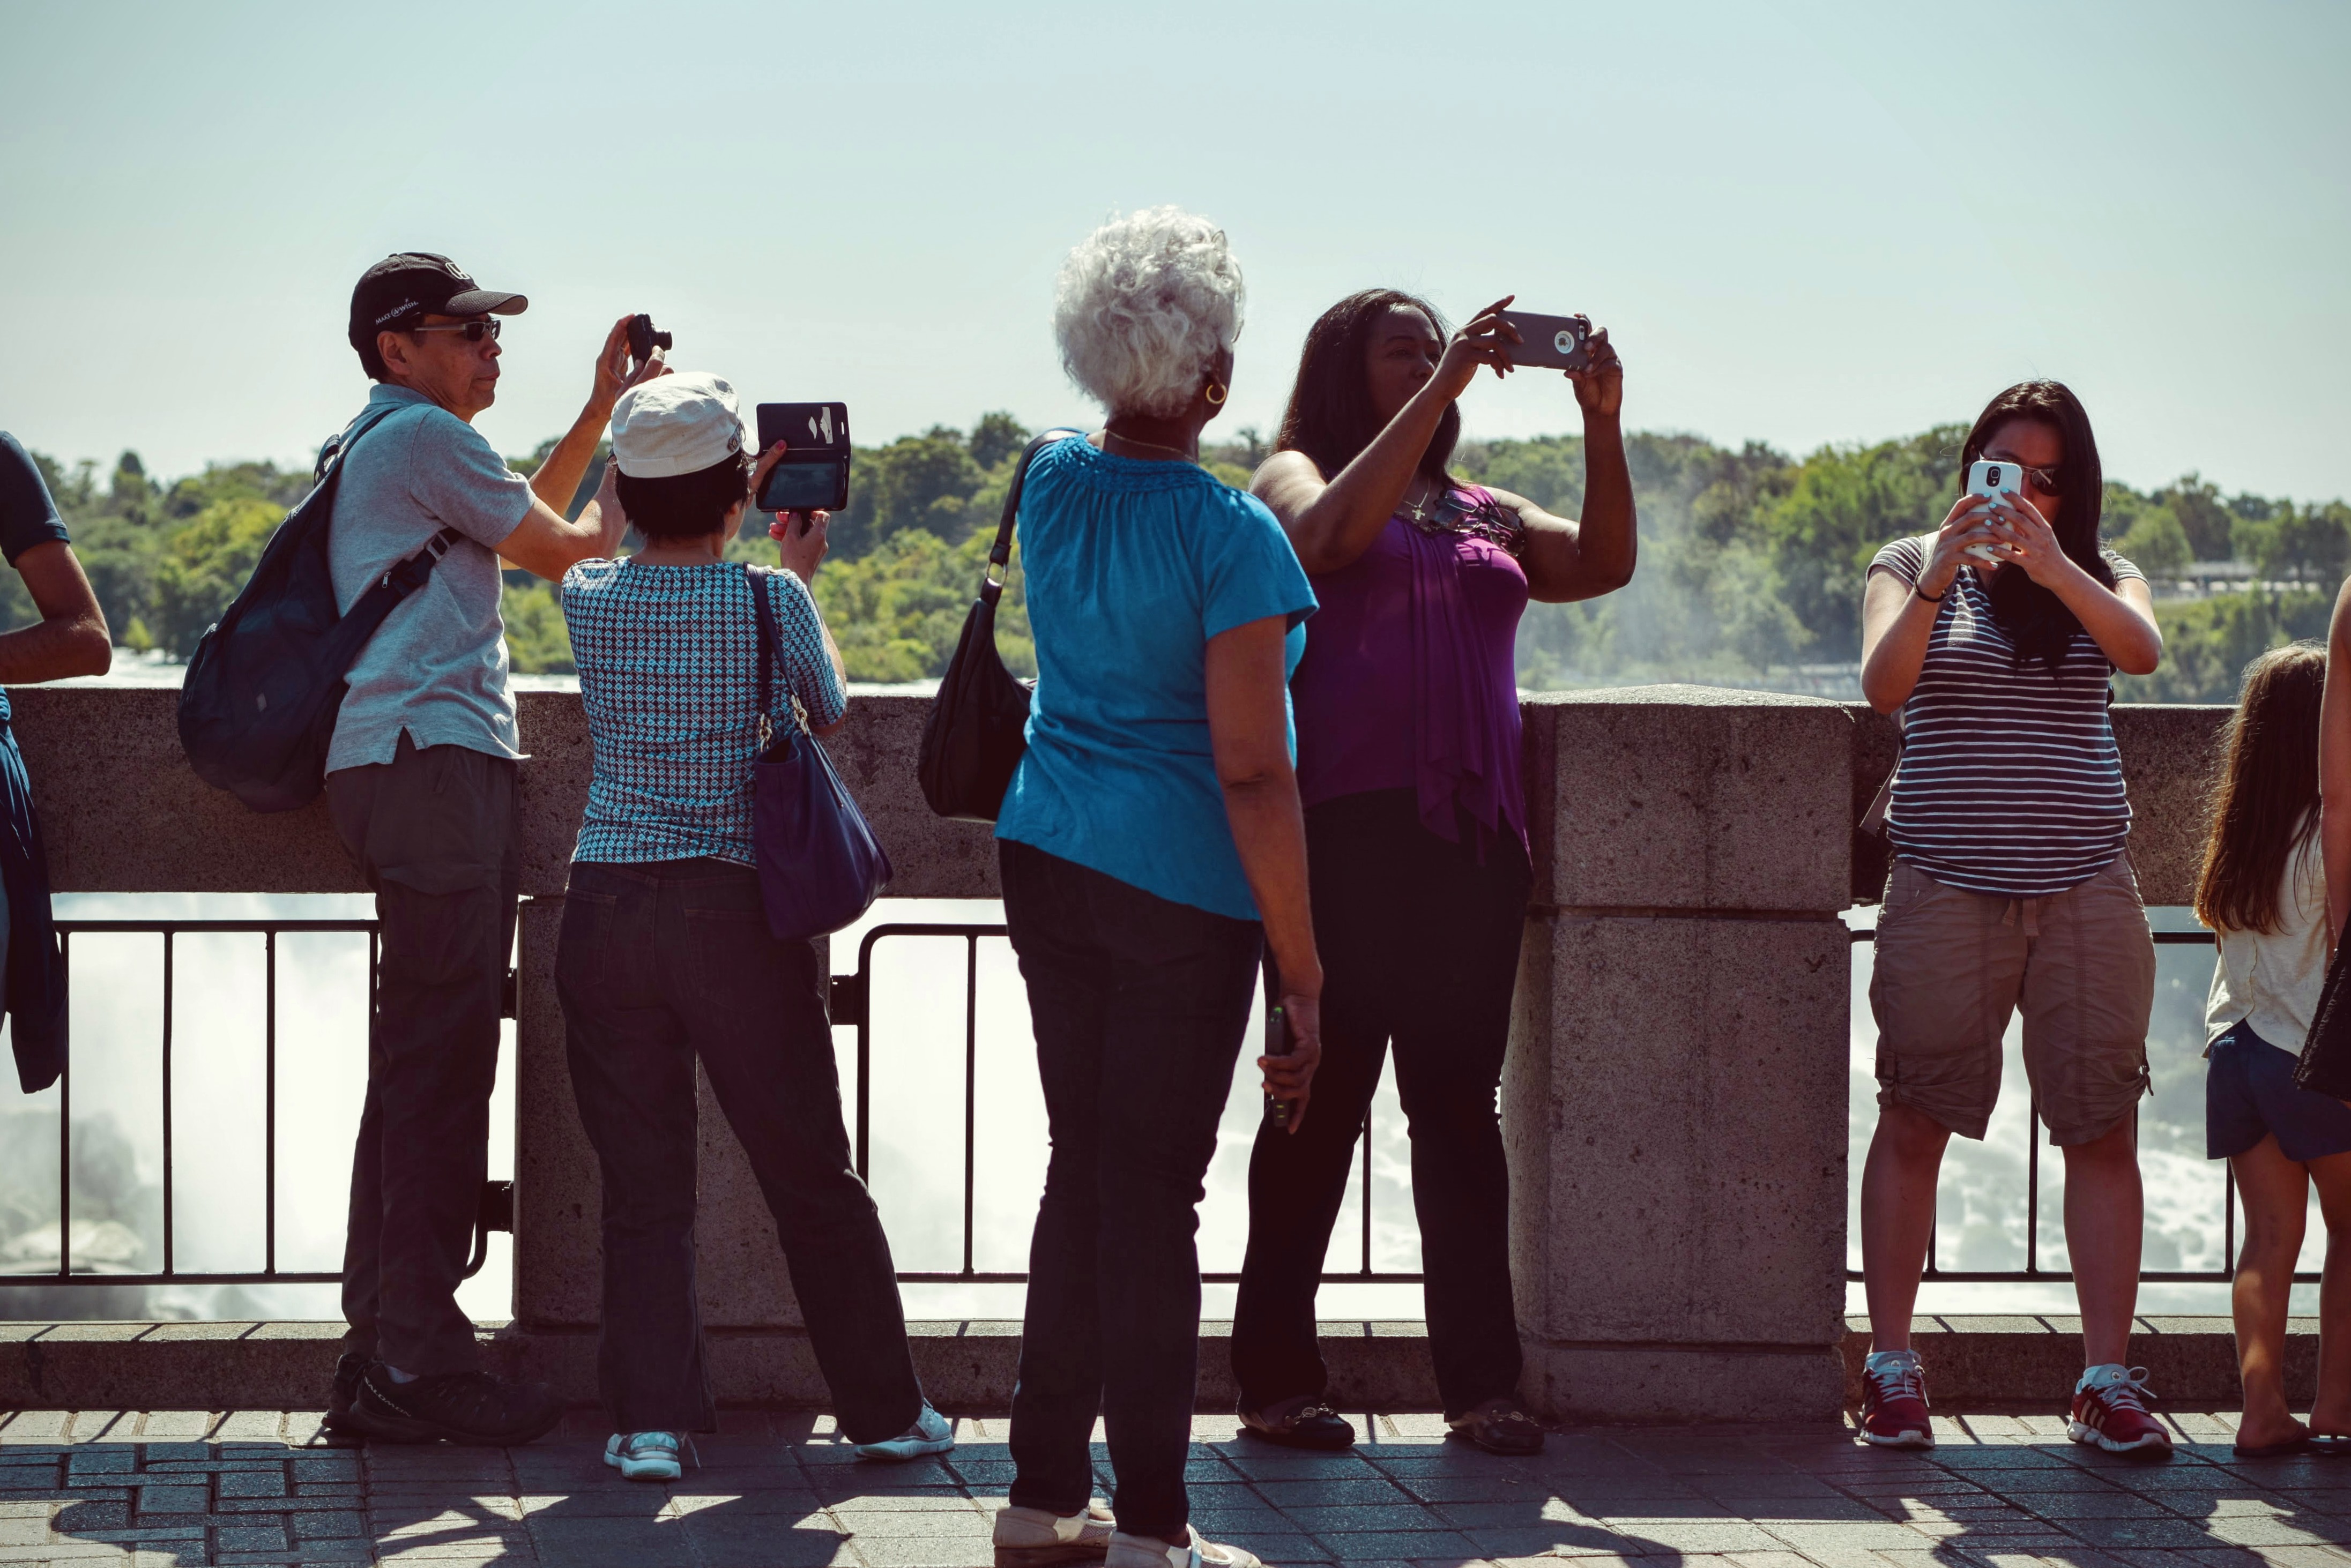
people, outdoors, family, ceremony, fun, tourists, photograph, smartphones, mobile phones, social group, taking photos, picture taking